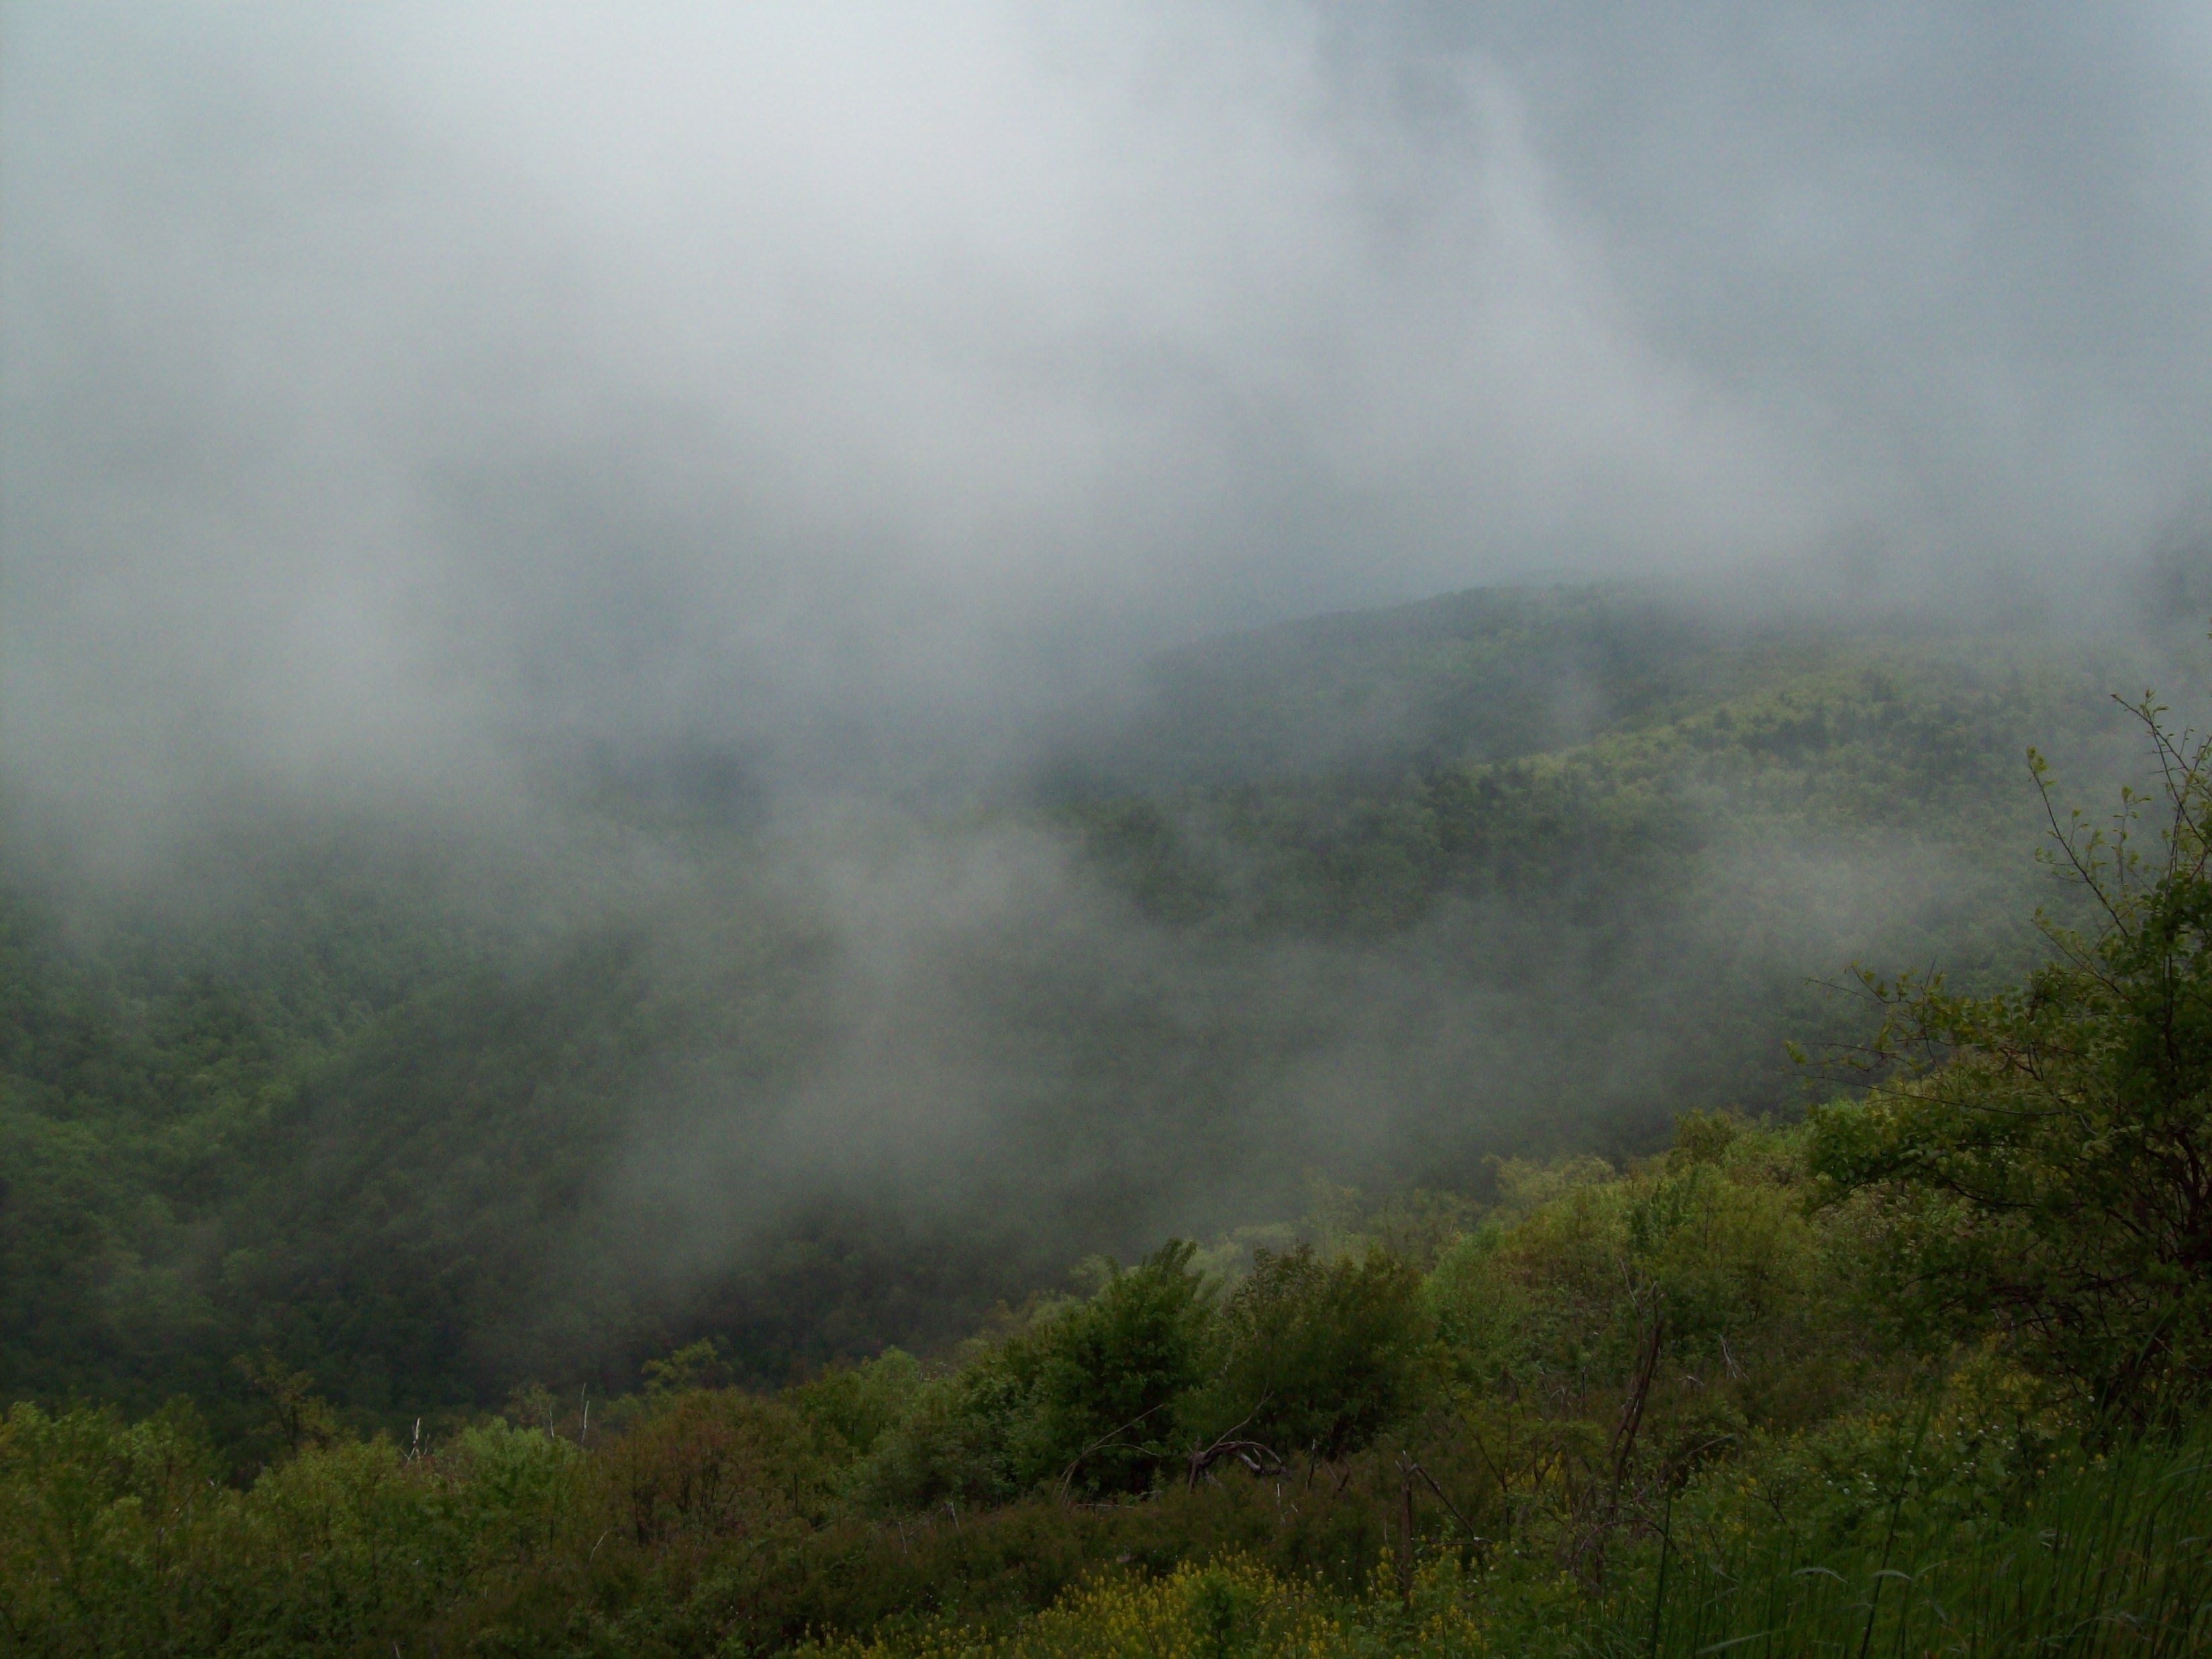
landscape, nature, forest, outdoor, wilderness, mountain, cloud, fog, mist, meadow, sunlight, morning, hill, valley, mountain range, foggy, park, scenery, weather, tourism, national, plateau, habitat, geographical feature, atmospheric phenomenon, mountainous landforms